30th Brigade (Australia)

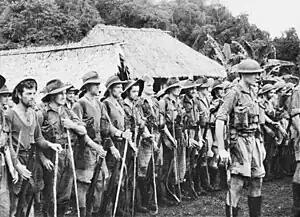
Soldiers of the 39th Battalion—part of the 30th Brigade—following their relief in September 1942

The 30th Brigade was a brigade-sized infantry unit of the Australian Army. Formed in December 1941, as part of the Militia, the unit was raised for service during the Second World War. Established in response to Japan's entry into the war, the brigade's subordinate units were established in several Australian states. Some of these had already been dispatched to New Guinea before the brigade's headquarters was established, although the majority arrived there in early 1942.